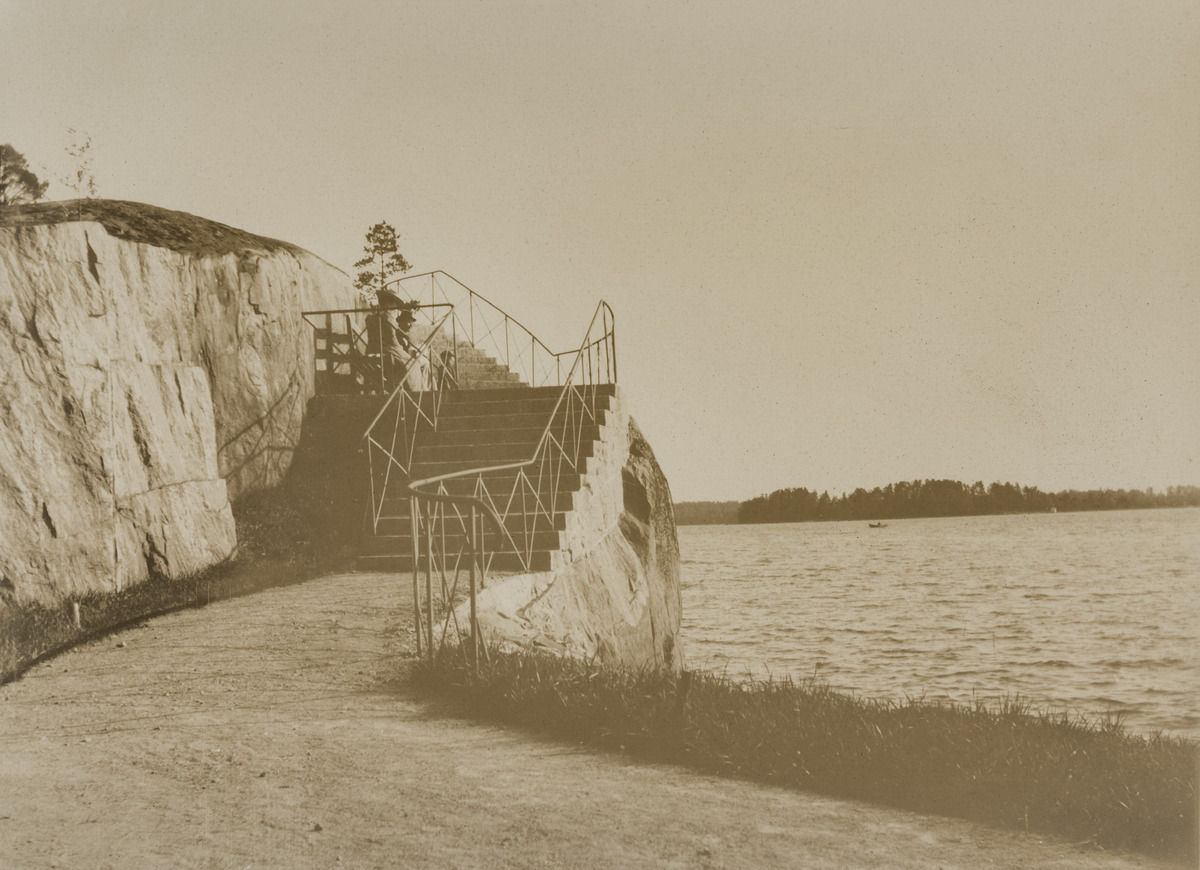
Seurasaaren kansanpuiston rantaa ja kävelyreittejä
sisällön kuvaus: Seurasaaren kansanpuiston rantaa ja kävelyreittejä. Nämä portaat sijaitsevat saaren länsirannalla Seurasaaren ravintolan laiturilta noin 70 metriä etelään. mustavalkoinen
Ajankohta: kuvausaika 1900 n.
Paikka: Suomi, Uusimaa, Helsinki, Meilahti Helsinki, Seurasaari
Aiheet: meret, kalliot, portaat, ulkoilualueet, ulkoilureitit